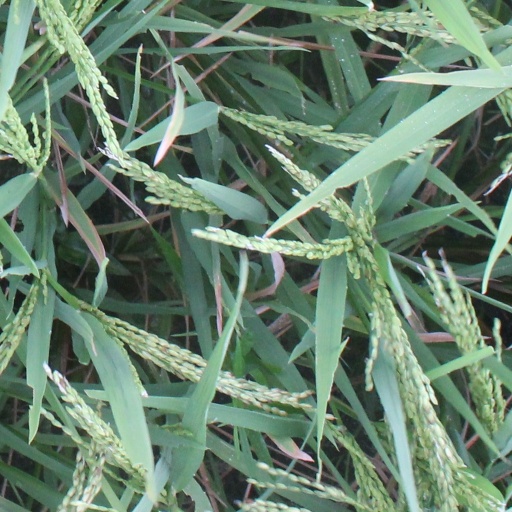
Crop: rice